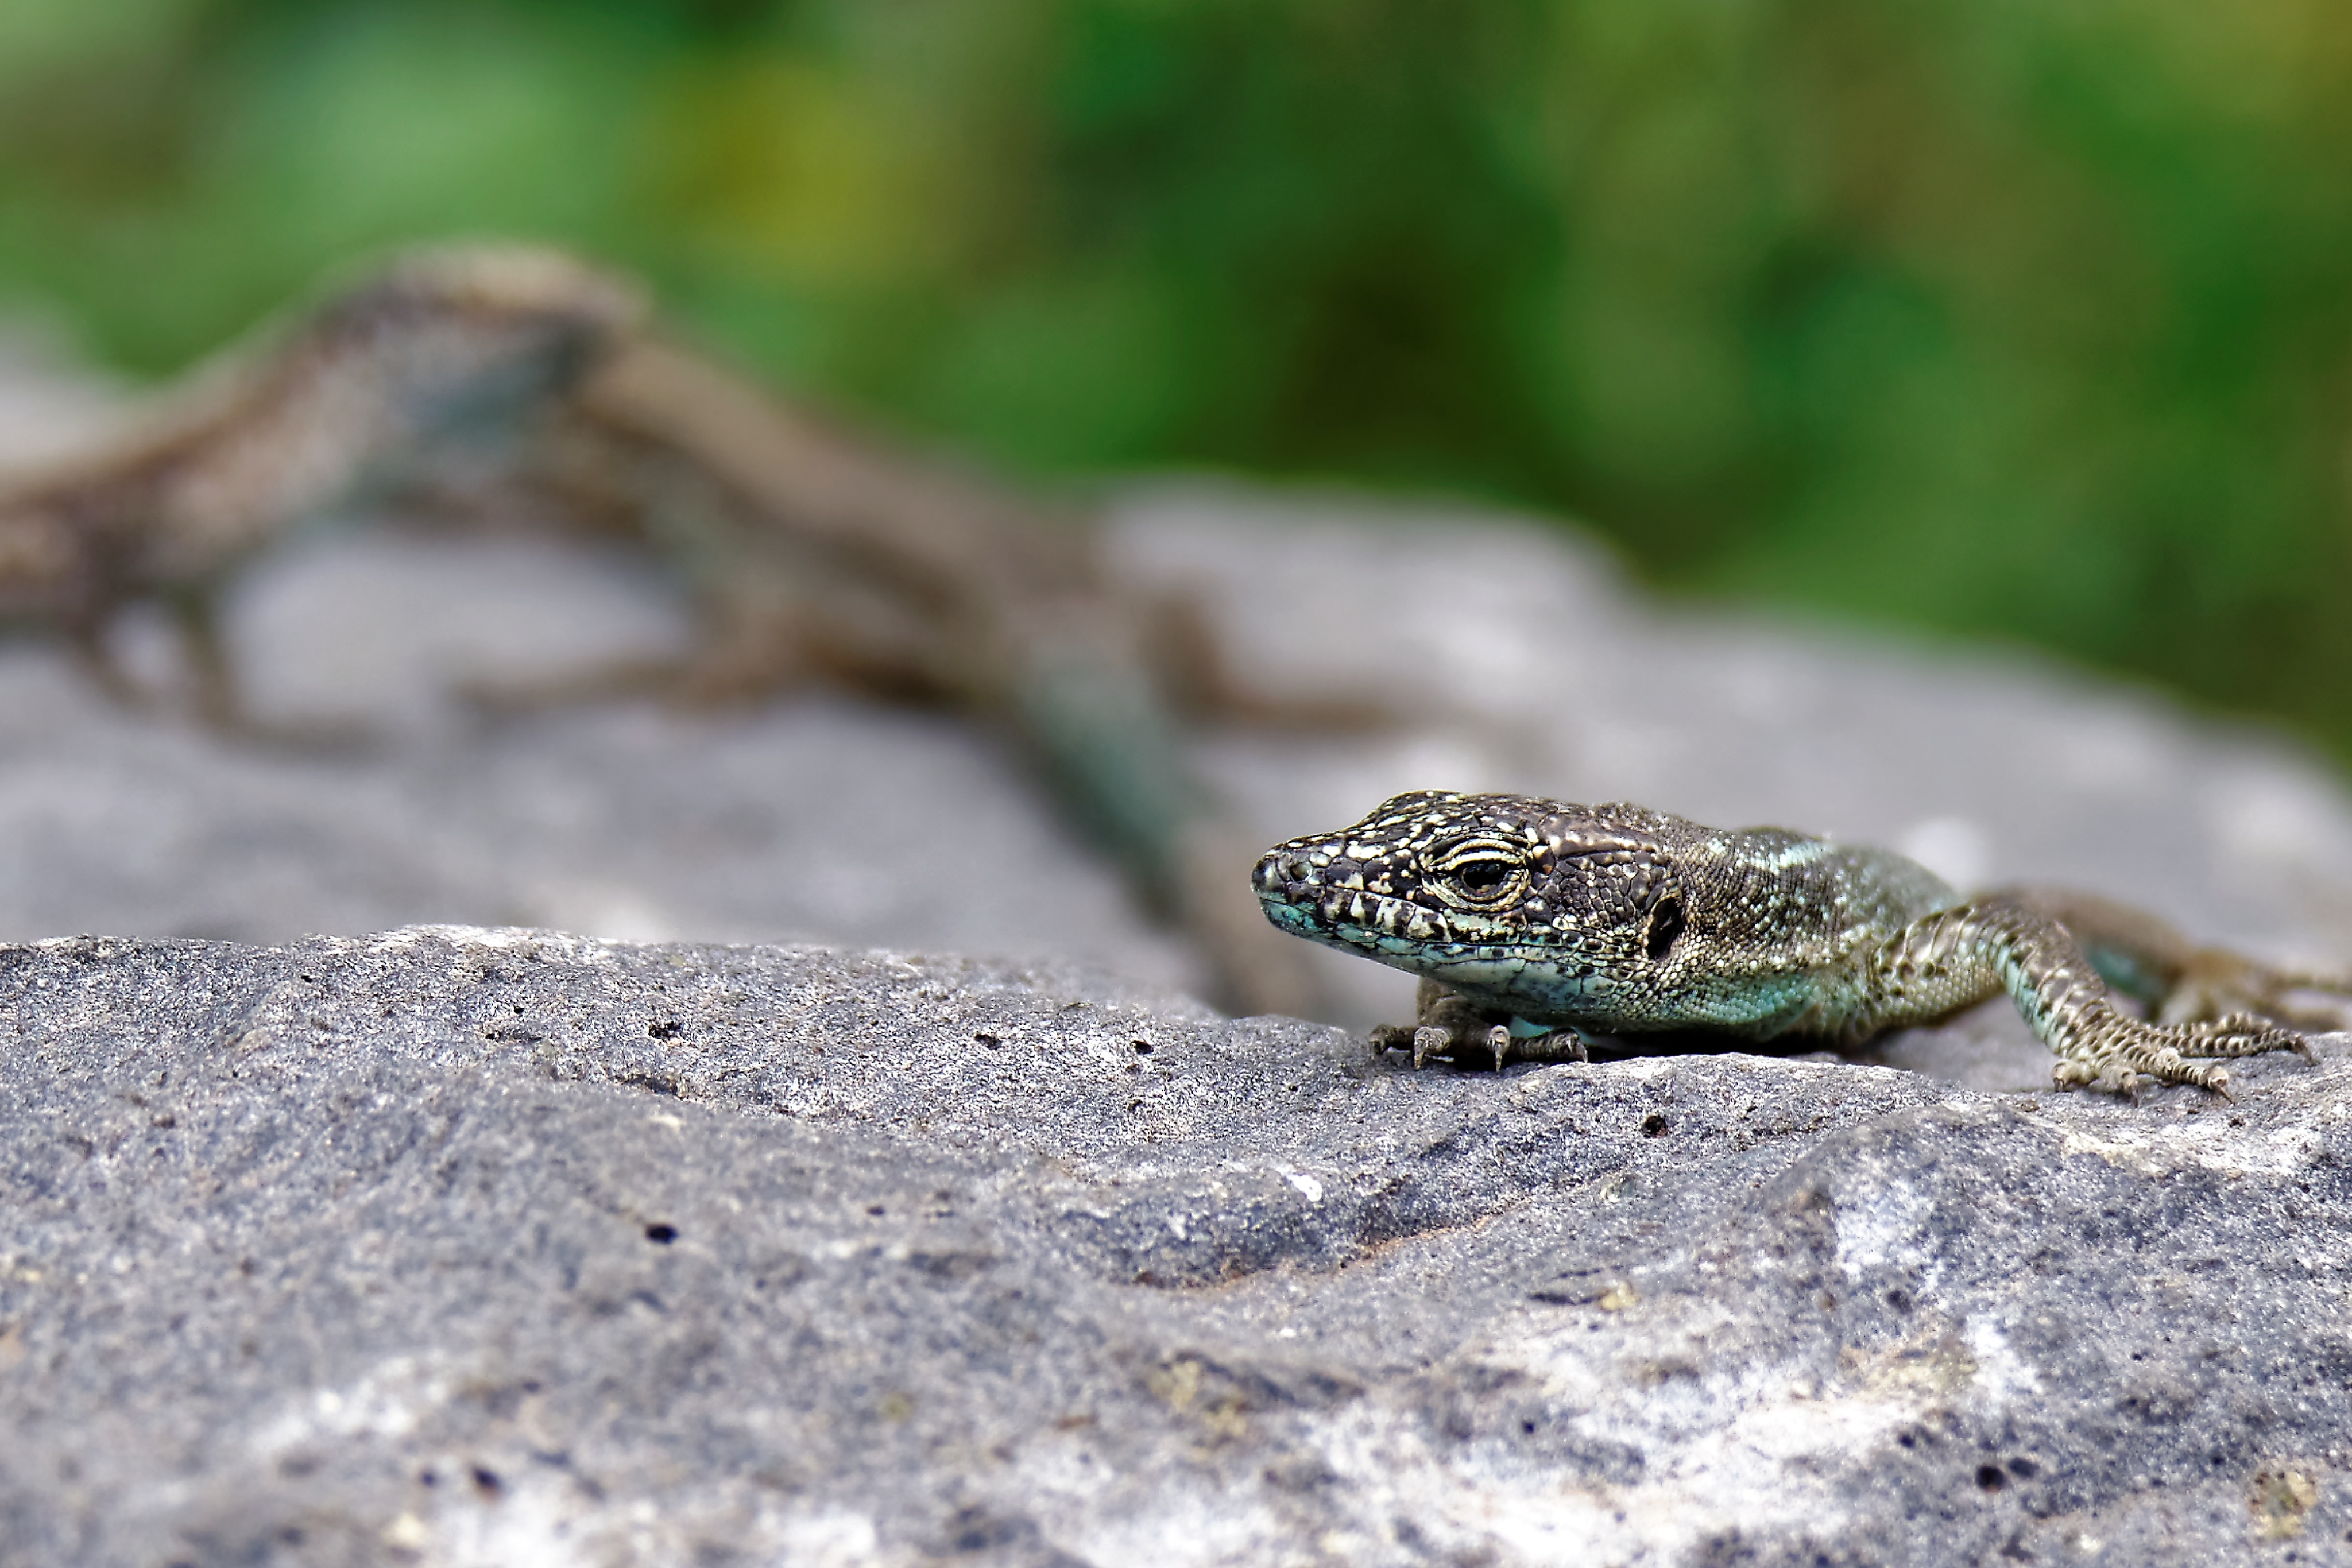
vertebrate, wildlife, fauna, reptile, close up, lacertidae, amphibian, scaled reptile, macro photography, lizard, lacerta